Thibaut Pinot

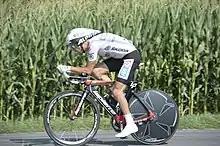
Pinot, wearing the white jersey of the young rider classification leader, at the 2014 Tour de France – he would go on to win the jersey in Paris

In the spring, Pinot took top-ten overall finishes at the Tour of the Basque Country, the Tour de Romandie, and the Bayern Rundfahrt. At the Tour de France, Pinot won the white jersey for being the best young rider and finished in third place in the final general classification, behind Vincenzo Nibali (1st) and Jean-Christophe Péraud (2nd). He and Péraud became the first Frenchmen to finish in the top three overall in the Tour de France since Richard Virenque finished as the runner-up overall in 1997. It was the first time in 30 years that two Frenchmen finished in the top three overall in the Tour de France – Laurent Fignon (winner) and Bernard Hinault (runner-up) finished in the top two overall in 1984. He then rode the Vuelta a España, but withdrew midway through the race. He finished the season with a fourth-place finish at both the Tour du Doubs, and the Tour du Gévaudan Languedoc-Roussillon, winning the young rider classification at the latter.